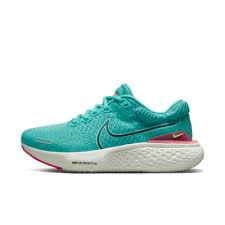
Label: Sneaker